Claudia Severa

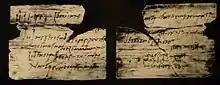
Possibly the earliest extant words written by a woman in Latin

Claudia Severa (born 11 September in first century, fl. 97–105) was a literate Roman woman, the wife of Aelius Brocchus, commander of an unidentified fort near Vindolanda fort in northern England. She is known for a birthday invitation she sent around 100 AD to Sulpicia Lepidina, wife of Flavius Cerialis, commander at Vindolanda. This invitation, written in ink on a thin wooden tablet, was discovered in the 1970s and is probably the best-known item of the Vindolanda Tablets.